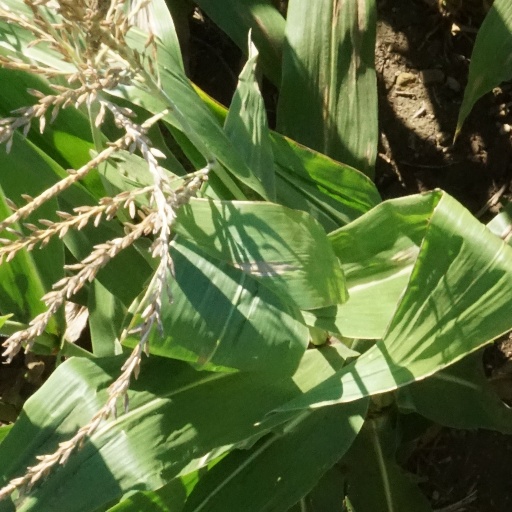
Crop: maize; corn